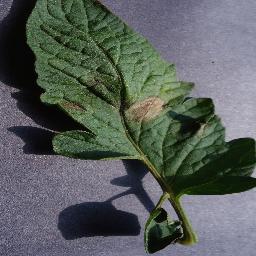
Label: Tomato___Late_blight